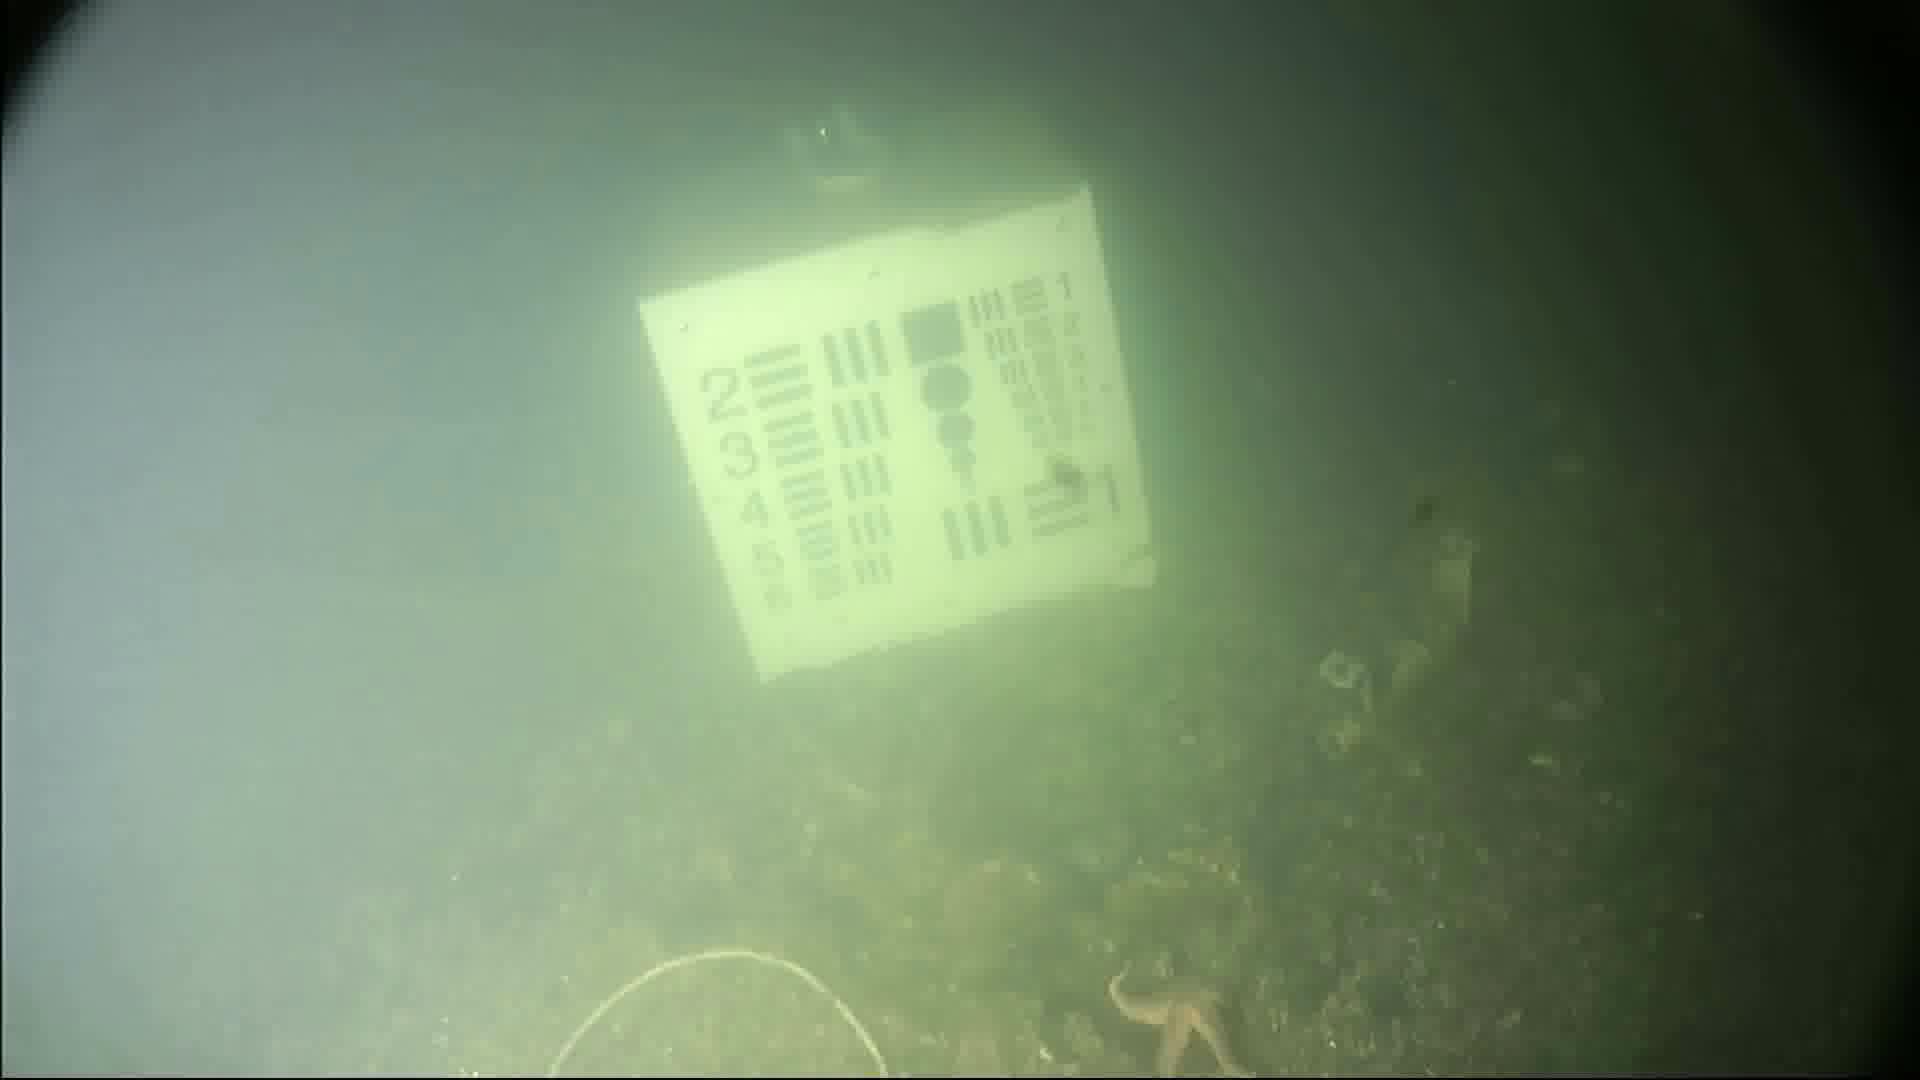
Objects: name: starfish